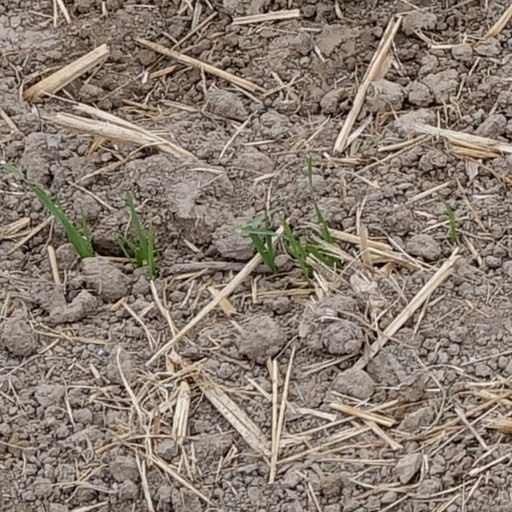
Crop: wheat